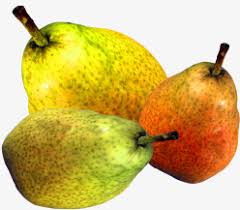
Waste category: biological